Alejandro Foxley

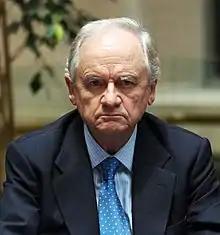
Foxley in 2016

Alejandro Tomás Foxley Rioseco (born 26 May 1939 in Viña del Mar) is a Chilean economist and politician. He was the Foreign Minister of Chile from 2006 to 2009 and previously served as Minister of Finance from 1990 to 1994 and leader of the Christian Democrat Party from 1994 to 1996.